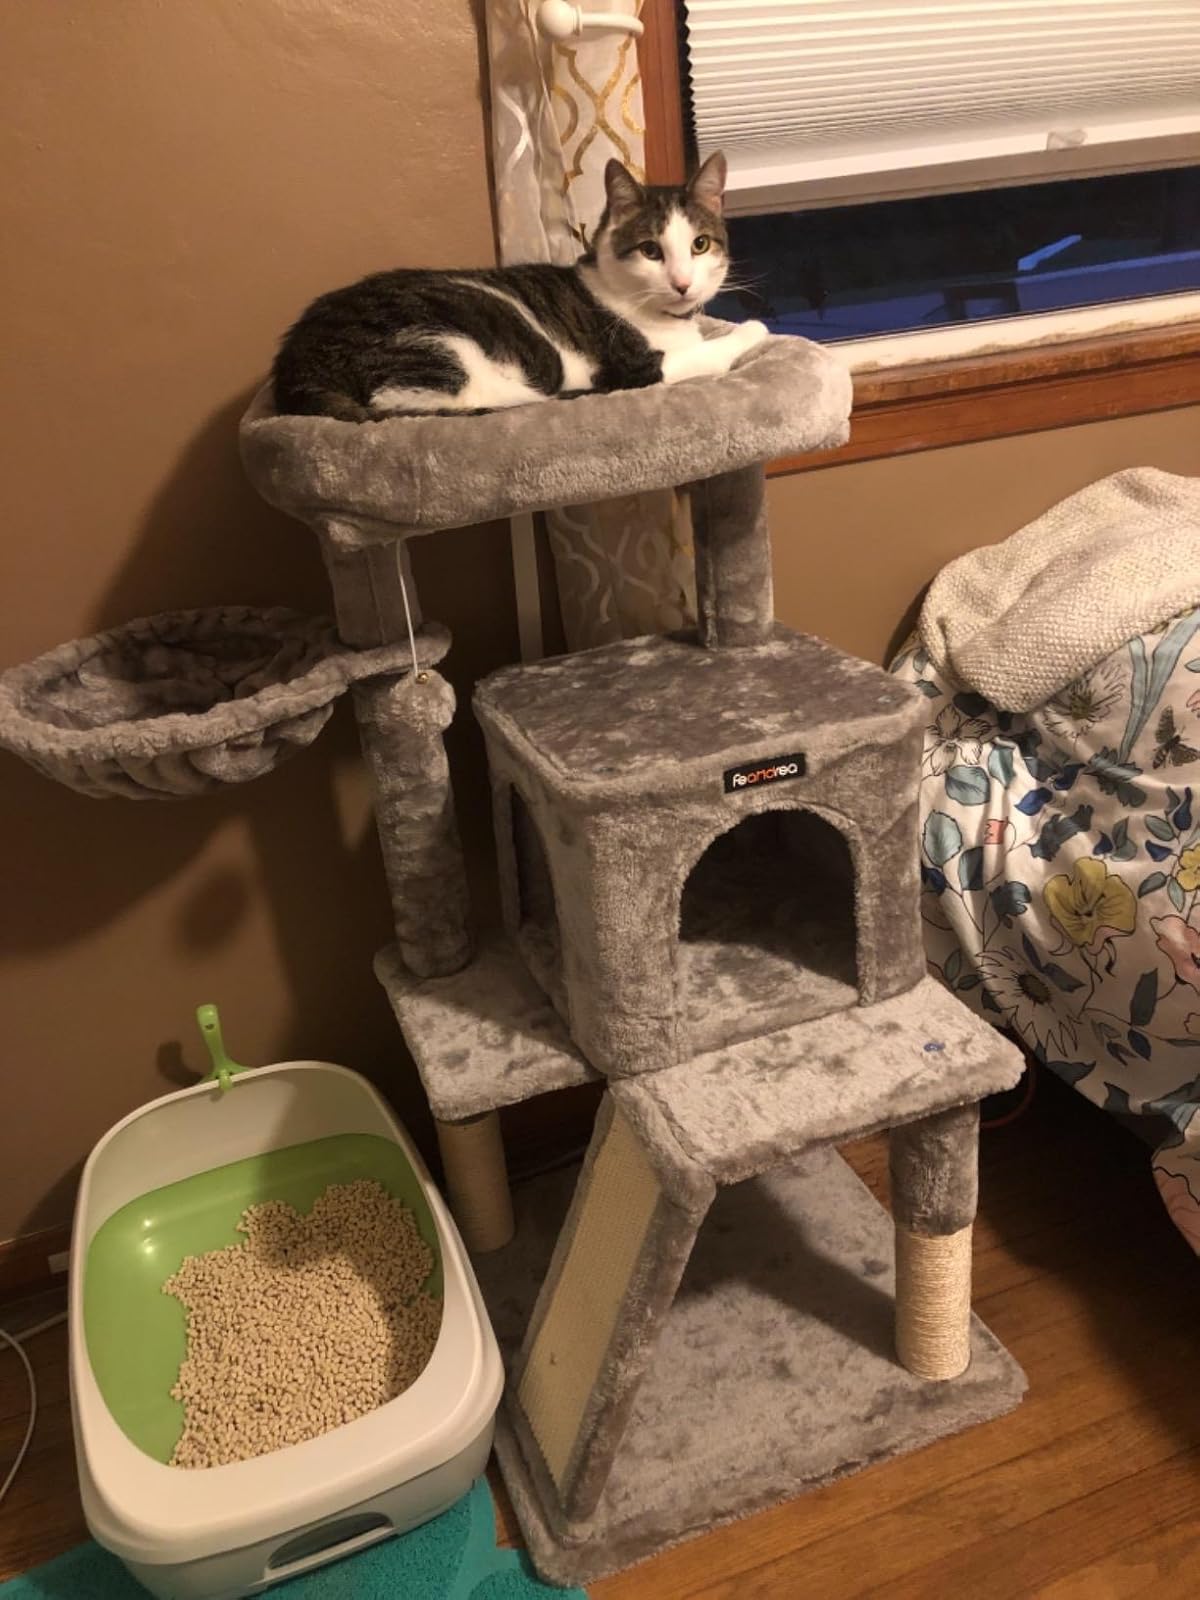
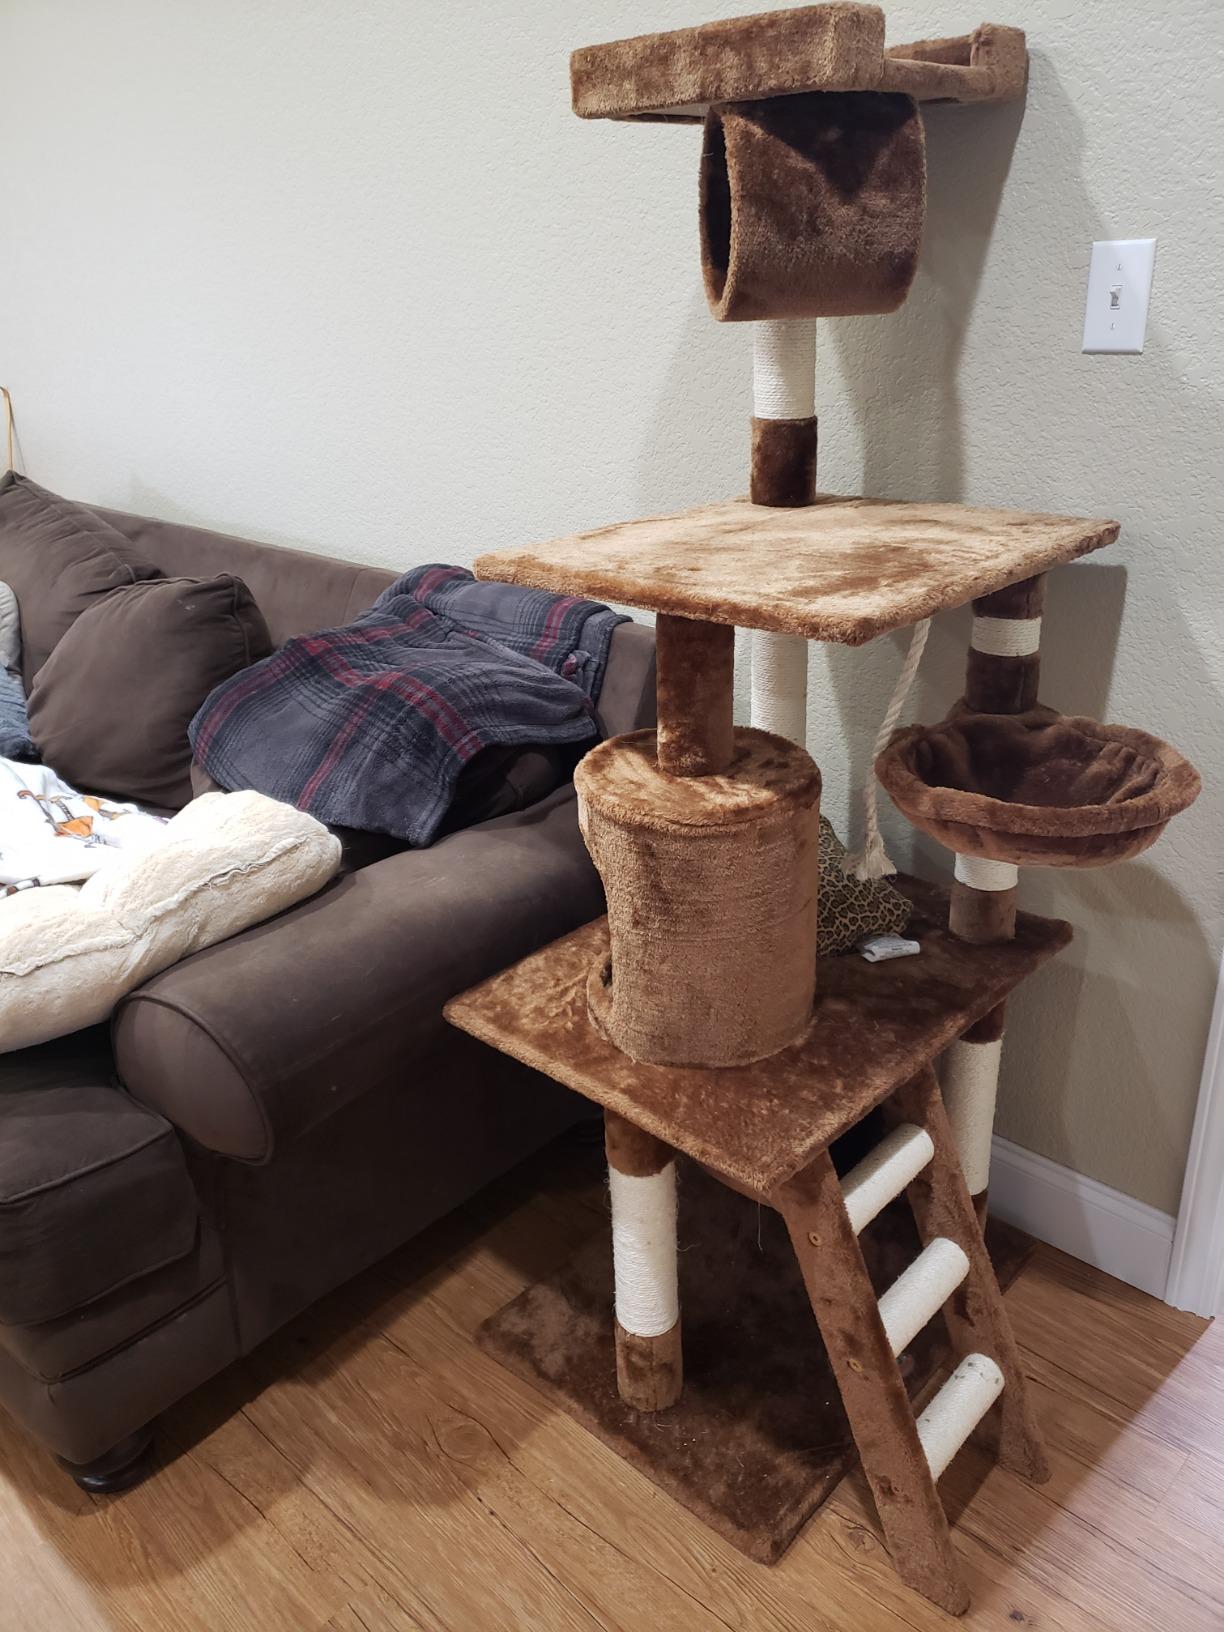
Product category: items_cat tree
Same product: no